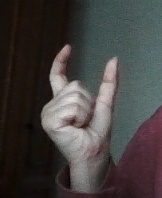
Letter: nun